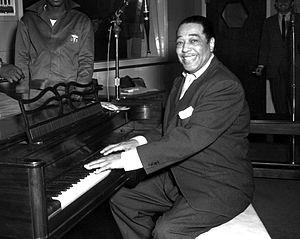
Hop Head est un standard de jazz de big band américain, composé par Duke Ellington et Otto Hardwick, et enregistré le 22 mars 1927 chez Columbia Records à New York, avec leur célèbre big band-jazz « Washingtonians ».
Take the A Train est un standard de jazz composé en 1939 par le pianiste-compositeur américain Billy Strayhorn, avec des paroles de Joya Sherrill. Il est enregistré pour la première fois le 15 février 1941 par Duke Ellington chez RCA Victor, qui l'utilise comme indicatif musical des concerts de son big band jazz.
Diga Diga Doo ou Diga Diga Do est un célèbre standard de jazz et de scat de 1928, de big band swing-hot jazz-foxtrot américain, des auteur-compositeur Jimmy McHugh et Dorothy Fields, rendu célèbre durant l'Ère du Jazz par Duke Ellington et son orchestre big band jazz.
It Don't Mean a Thing (If It Ain't Got That Swing) est un standard de jazz & de swing d'août 1931, composé par Duke Ellington avec un premier enregistrement avec son big band jazz en février 1932 chez Brunswick Records.
Duke Ellington est un pianiste, compositeur de jazz, de comédies musicales et de musique contemporaine et chef d'orchestre de jazz américain, né le 29 avril 1899 à Washington et mort le 24 mai 1974 à New York.